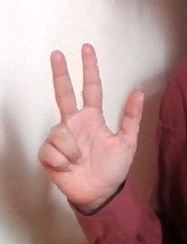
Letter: al